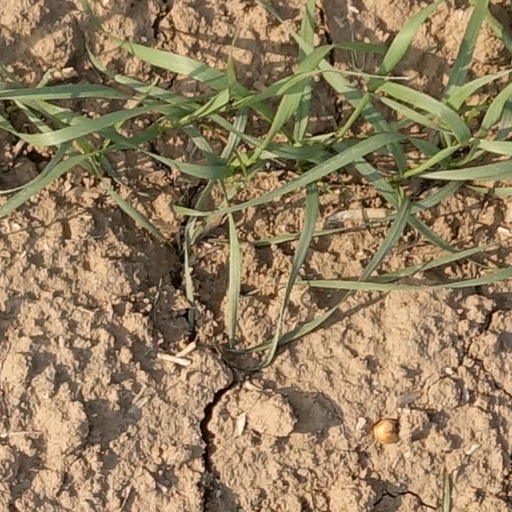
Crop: wheat